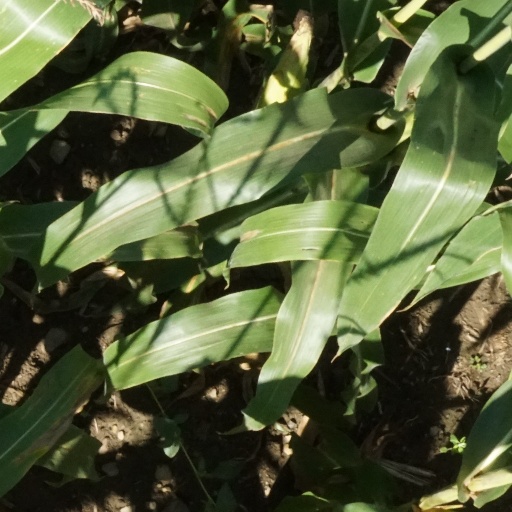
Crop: maize; corn